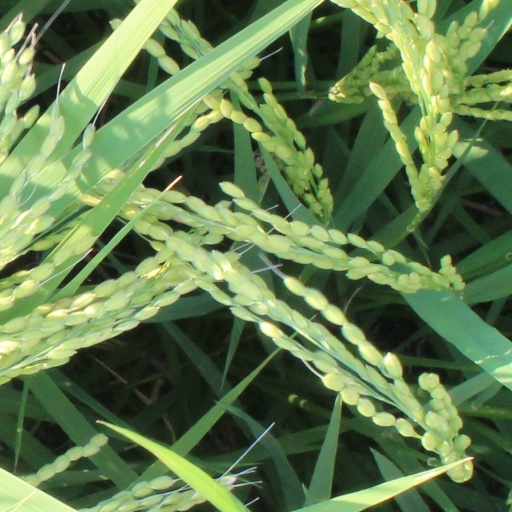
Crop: rice